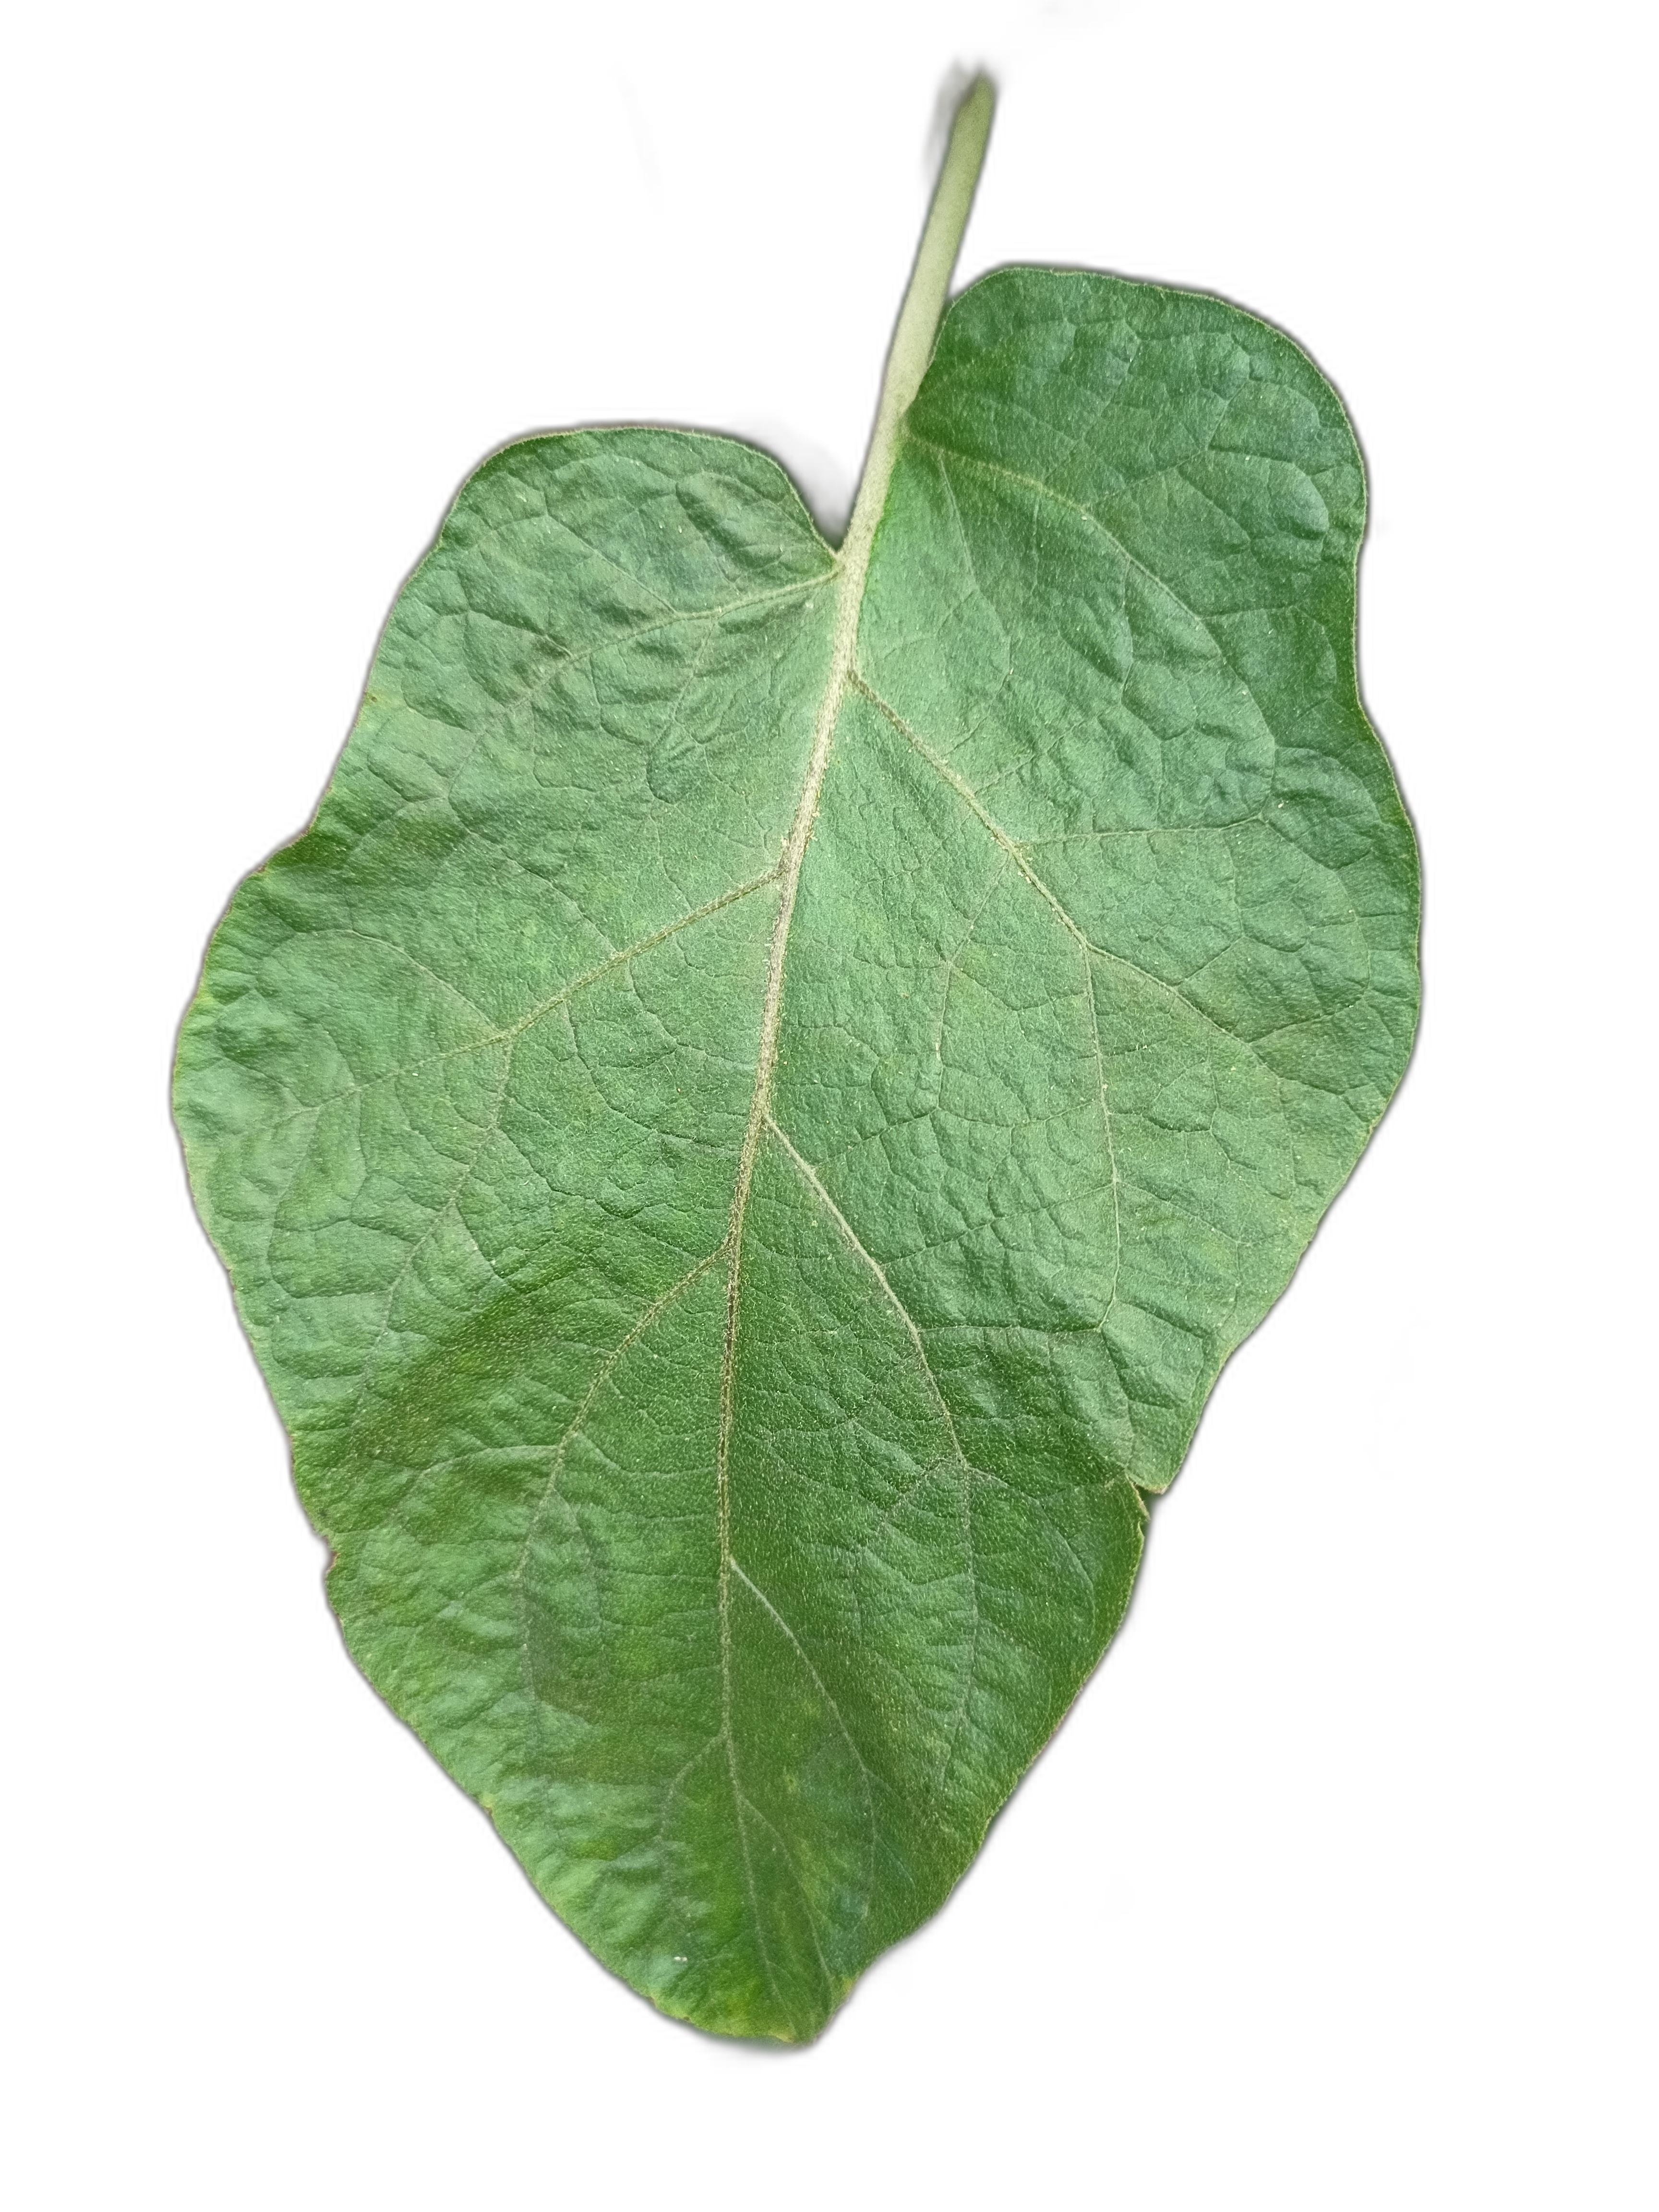
Label: Healthy Leaf